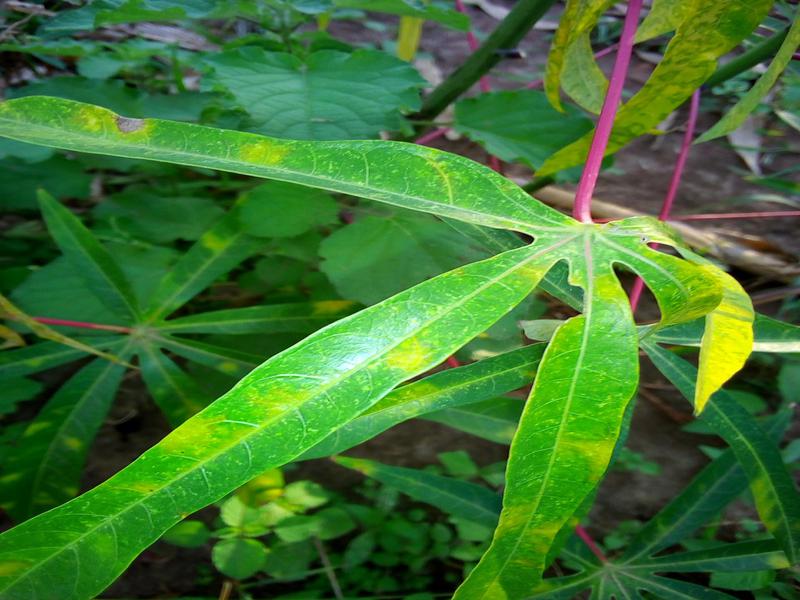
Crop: cassava
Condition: brown_streak_disease